Harold W. Clark

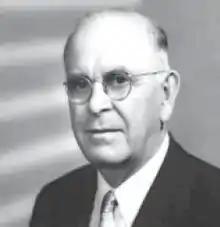
Harold W. Clark

Clark was born in 1891 and raised as a Seventh-day Adventist on a farm in New England. His interest in science and religion was first evoked by George McCready Price's "Back to the Bible" (1916). After years of church-school teaching, he enrolled at Pacific Union College in 1920, where he studied under (the newly arrived) Price. He graduated two years later and replaced Price (who had accepted a position at Union College, Nebraska) on the faculty. In 1929, he had dedicated his work "Back to Creationism" to Price. Historian Ronald L. Numbers credits this book with the introduction of the name "Creationism" to the movement, which had previously been known as "Anti-Evolution".